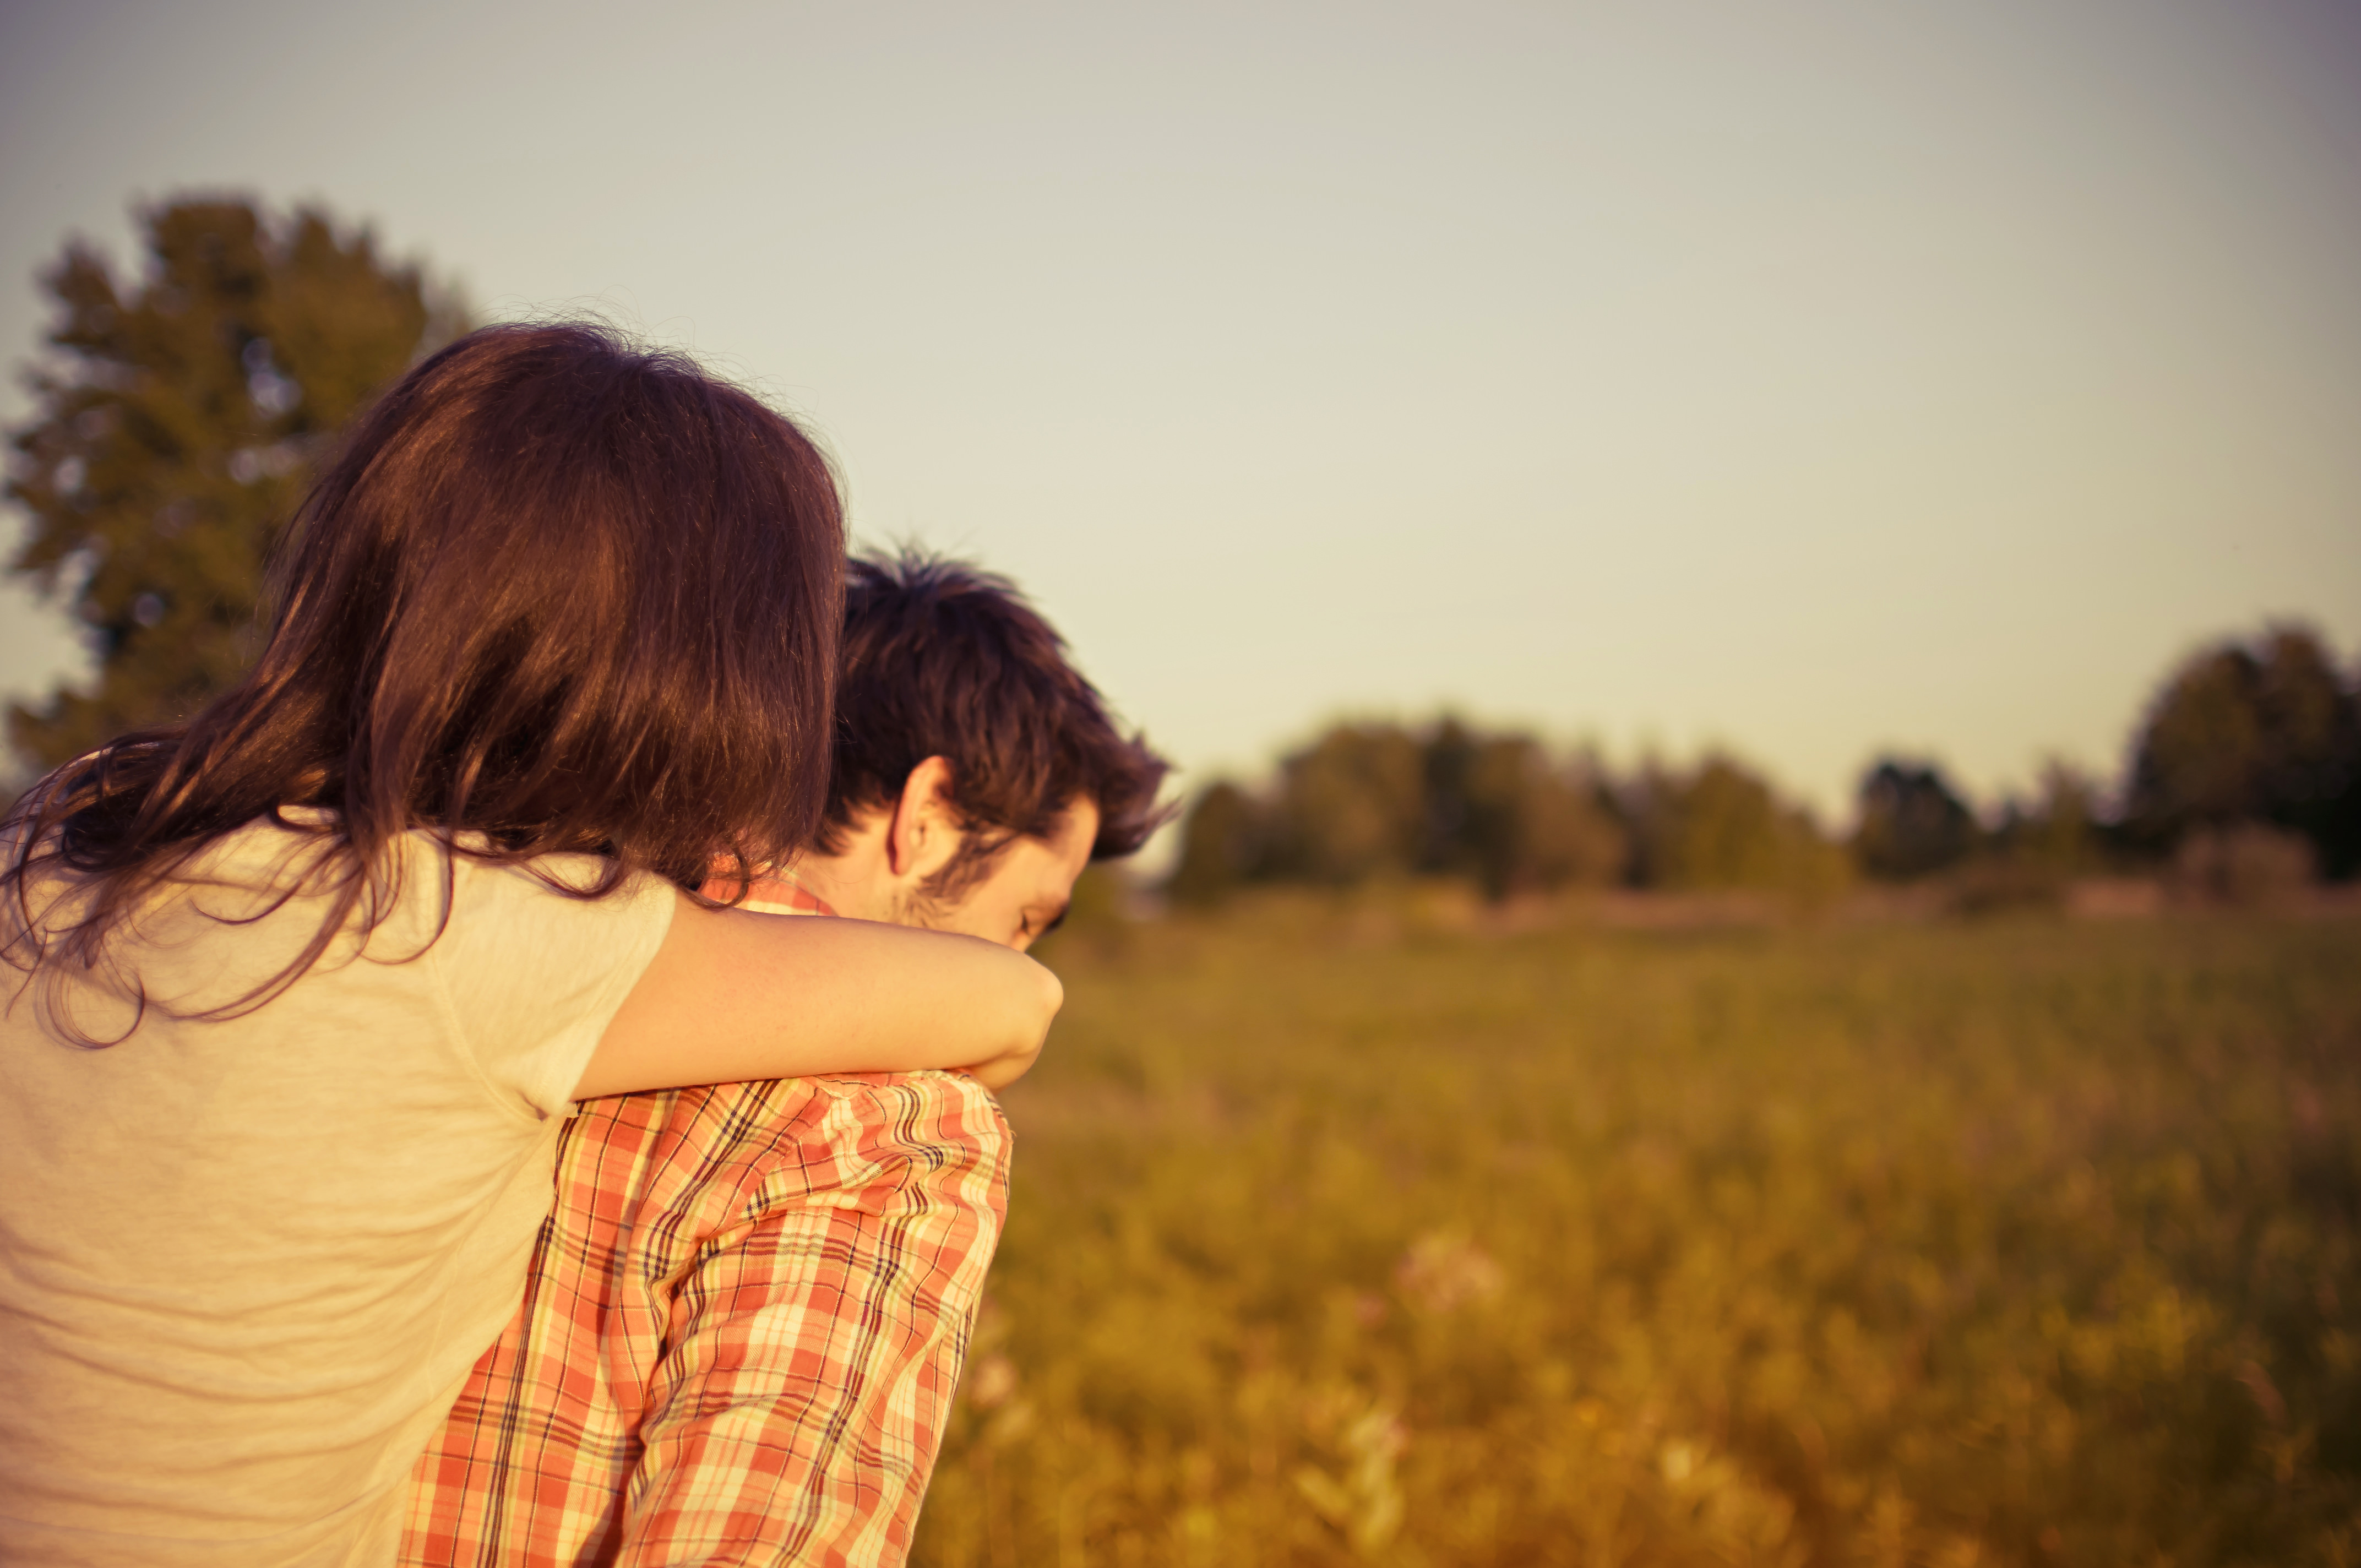
landscape, grass, people, girl, sunset, field, sunlight, morning, flower, summer, love, autumn, couple, romance, together, season, hug, trees, outdoors, happiness, photograph, backlit, emotion, hugging, interaction, piggy back ride, grass family